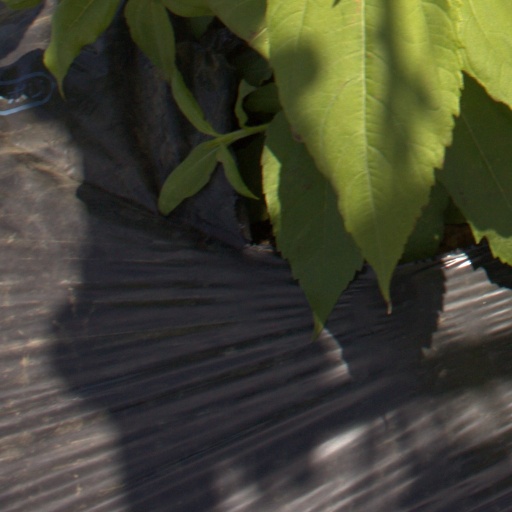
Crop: Jerusalem artichoke